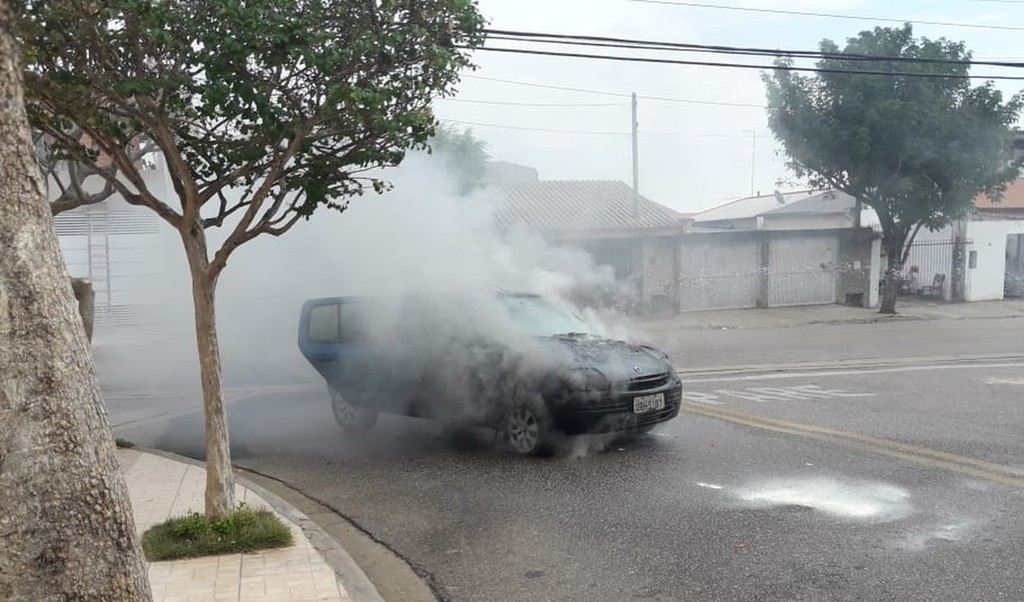
Fire: no
Smoke: yes